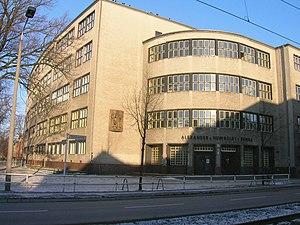
Max Taut est un architecte allemand.